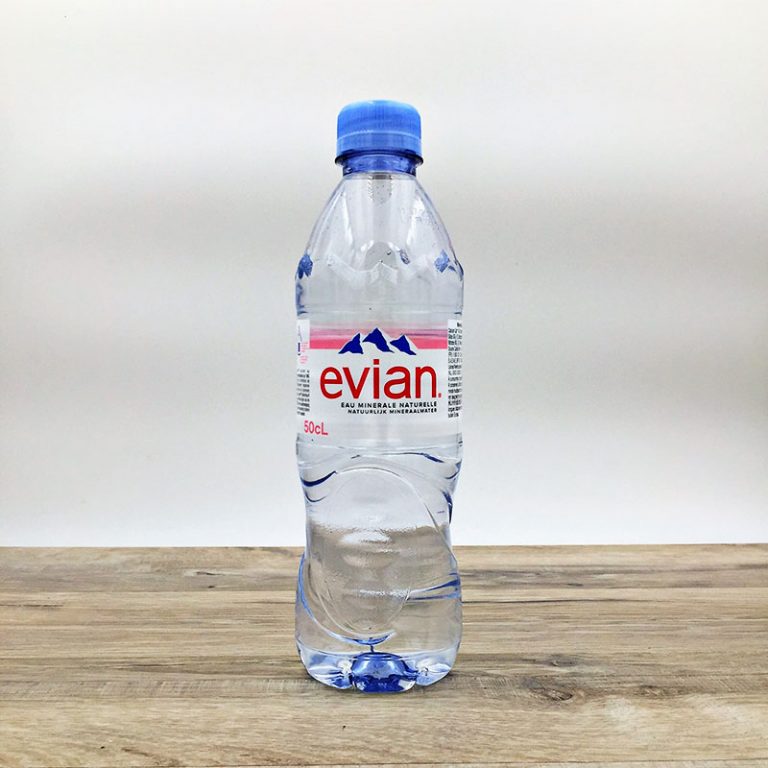
Label: plastic